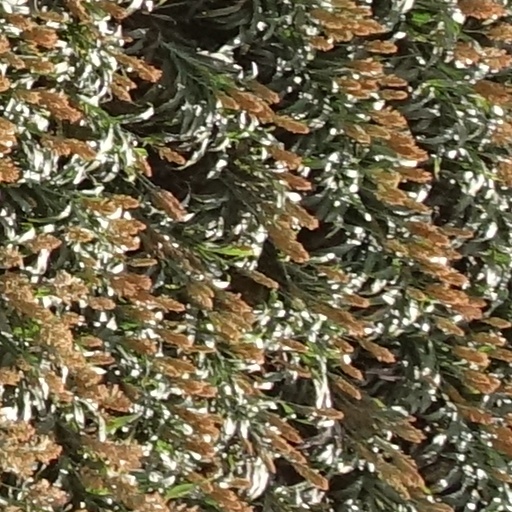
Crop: sorghum